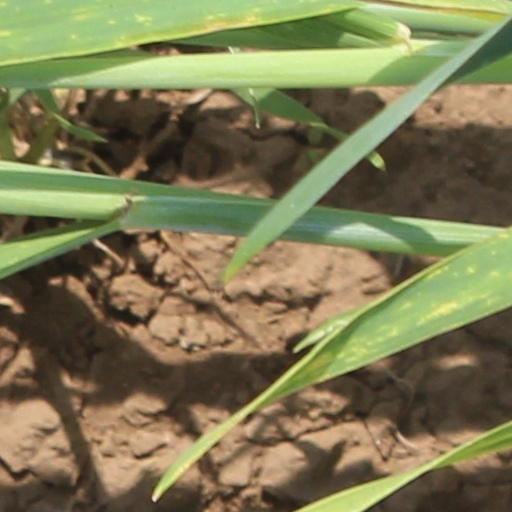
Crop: wheat